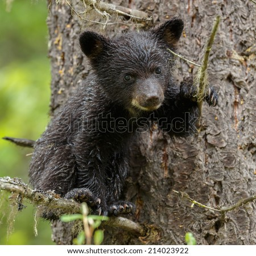
black bear cub in a tree